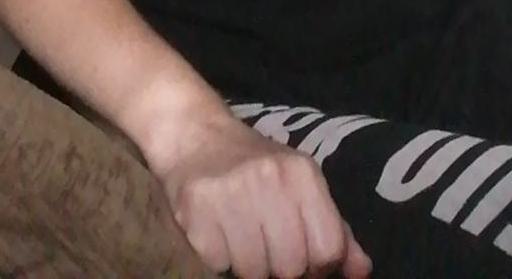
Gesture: no_gesture